André-Joseph Léonard

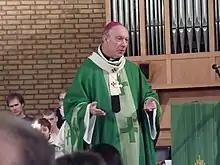
André-Joseph Léonard visiting the parish of Terbank Heverlee in February 2012

On 18 January 2010, Léonard was appointed Archbishop of Mechelen-Brussels by Pope Benedict XVI, replacing the retiring Cardinal Danneels.